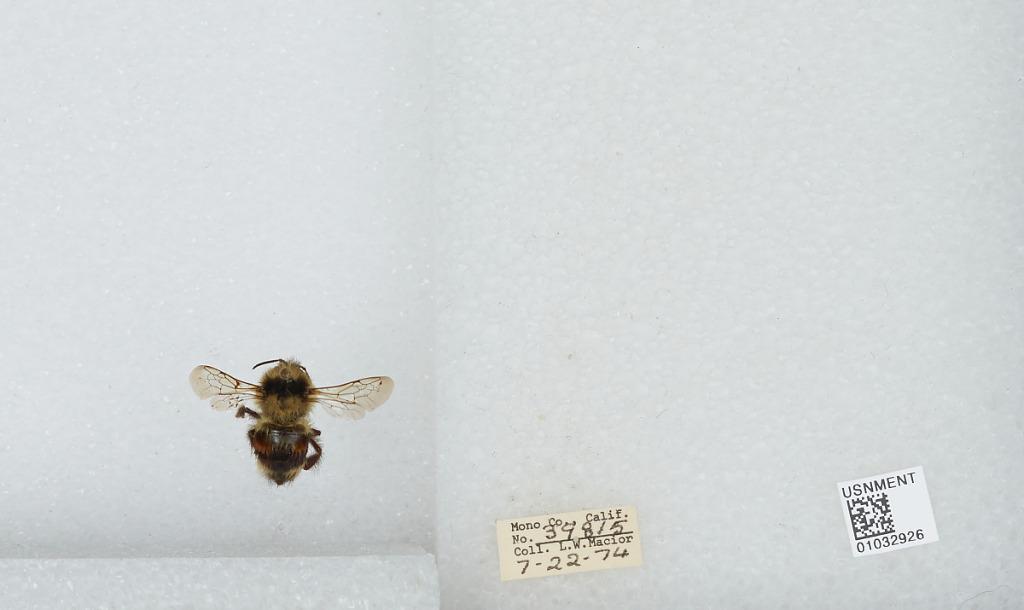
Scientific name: Bombus (Cullumanobombus) rufocinctus Cresson
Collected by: L. Macior
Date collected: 1974-7-22
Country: United States
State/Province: California
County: Mono
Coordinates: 37.92, -118.87